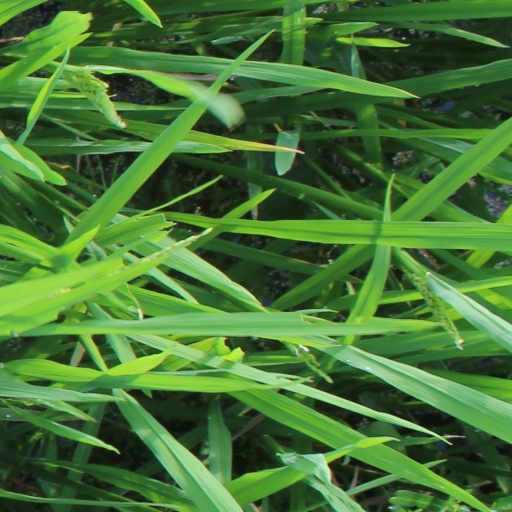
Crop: rice